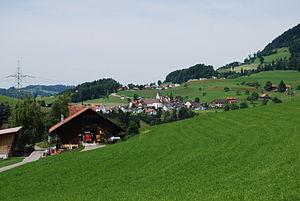
Goldingen est une localité et une ancienne commune suisse du canton de Saint-Gall, située dans la circonscription électorale de See-Gaster.